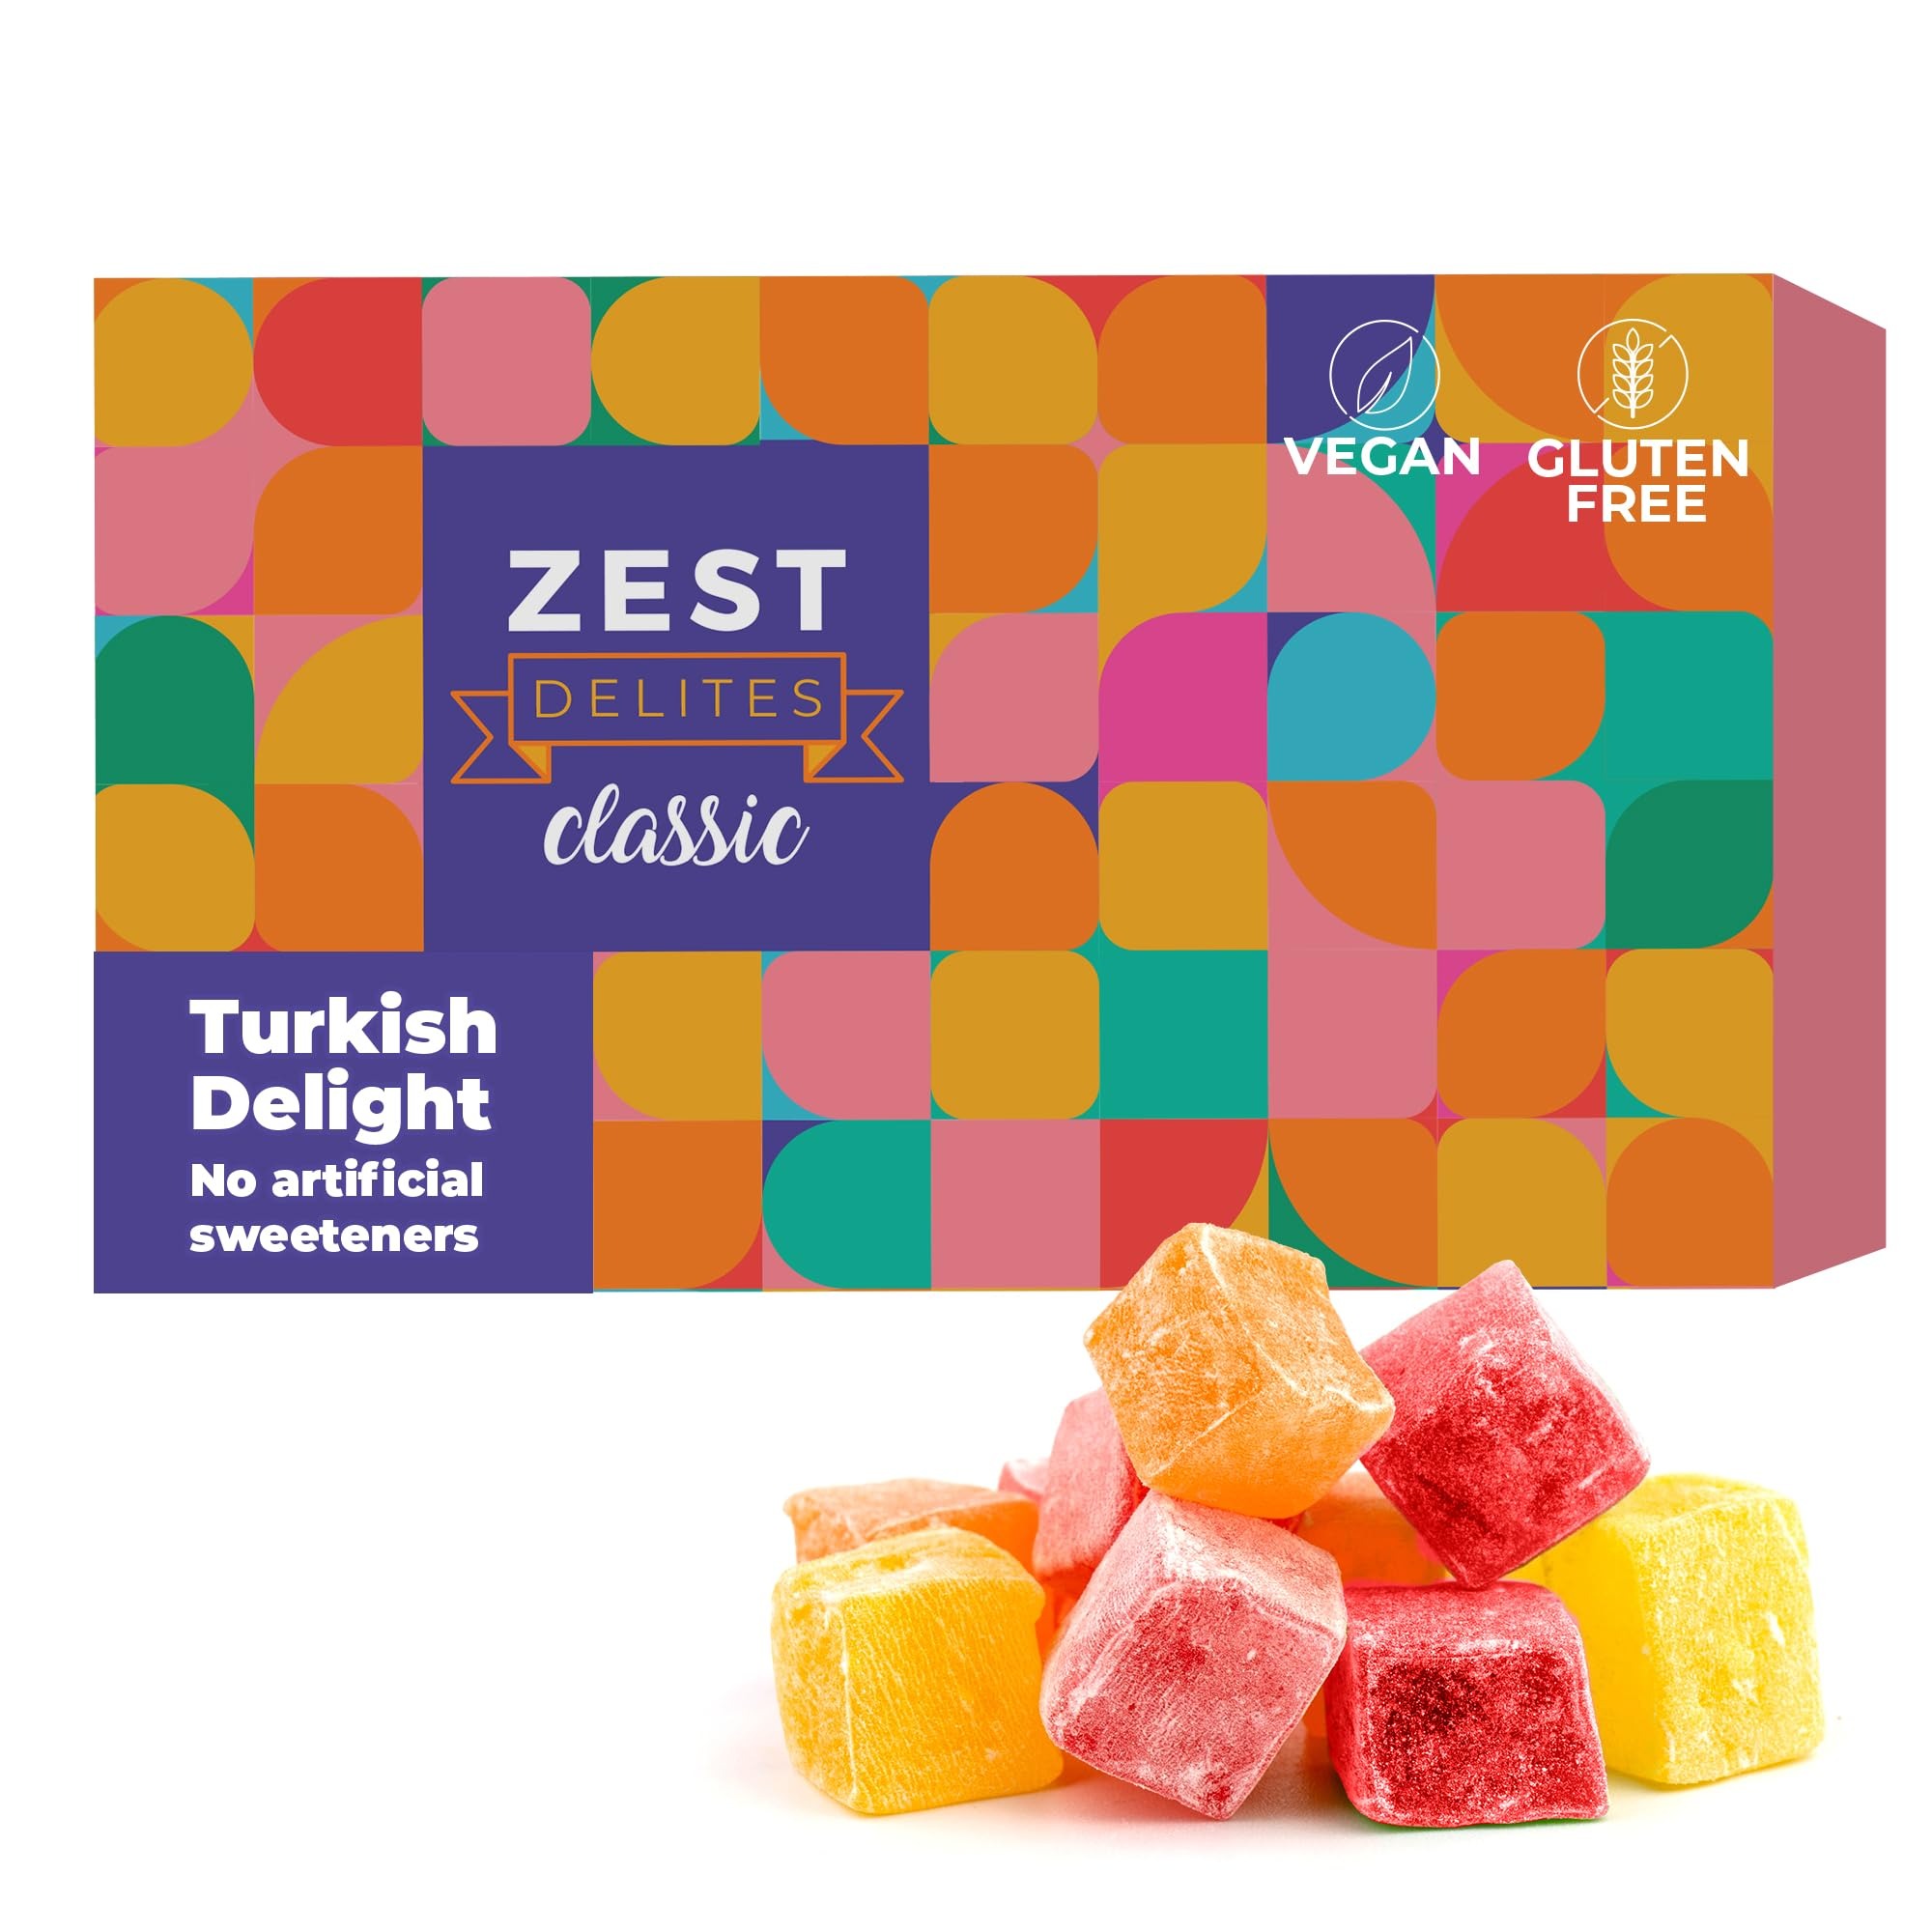
Item Name: Turkish Delights Candy by Zest Delites, Easter Basket Stuffers, Assorted Flavored Turkish Delight Gift Box, 8.8 Oz Lokum, Food Gifts, Vegan Snacks Box, Gluten-Free Sweets, Traditional Taste
Bullet Point 1: AUTHENTIC TURKISH DELIGHT CANDY: Delight in the traditional taste of Turkish delight with an exquisite assortment of fruit delights including strawberry, peach, melon, tangerine, lemon, and pomegranate flavors. Experience the true essence of Turkish sweets in every bite.
Bullet Point 2: PREMIUM VEGAN DELIGHT: Indulge in our Turkish delight made with 8.8 oz of premium quality, vegan ingredients. Perfect for those who appreciate the rich taste of Turkish delights candy without compromise.
Bullet Point 3: HANDCRAFTED IN TURKEY: Each piece of our lokum is freshly made in Turkey, meticulously handcrafted to ensure the highest quality. This Turkish delight candy is made with care, reflecting centuries-old Turkish dessert traditions.
Bullet Point 4: ELEGANT VEGAN SNACK BOX AS A GIFT: Impress your loved ones with a beautifully packaged premium delight vegan snack gift box. Ideal for special events such as Christmas, Valentine's Day, or any celebration, this Turkish delight assortment makes a memorable gift, elegantly presented to highlight its delightful charm.
Bullet Point 5: VERSATILE DELIGHTFUL TREAT: Perfect for pairing with your favorite tea or coffee, our Turkish delights are a versatile and delicious treat. Enjoy them as a delightful midday snack, a sweet gift, or a special Turkish snack dessert.
Product Description: Indulge in the luxurious flavors of Zest Delites Assorted Turkish Delights. This premium gift box offers a delightful selection of vegan, gluten-free Turkish sweets, perfect for any occasion. Each piece is crafted with care, combining rich, natural flavors in a soft, melt-in-your-mouth texture. Whether you're treating yourself or gifting a loved one, these Turkish delights provide a sweet, unforgettable experience.
Value: 8.82
Unit: Ounce

Price: 7.99